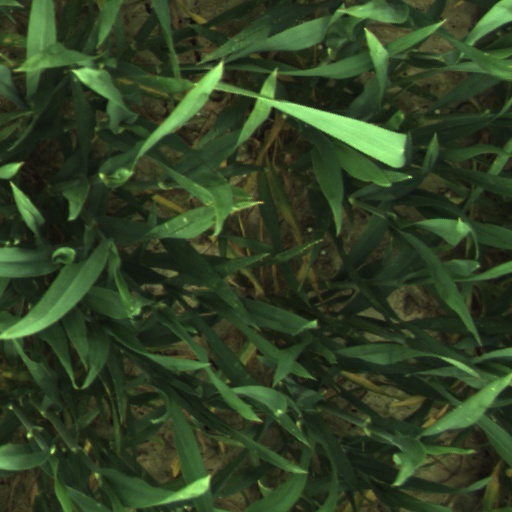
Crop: wheat